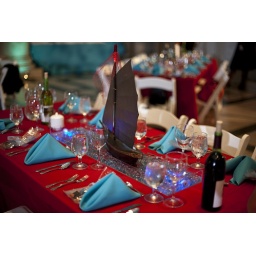
We used a ship in a plexiglass trough full of water, with red and blue lights as one of our centerpieces